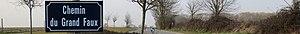
Vue panoramique de Beaucamps-Ligny
Beaucamps-Ligny est une commune française située dans le département du Nord, en région Hauts-de-France. Elle fait partie de la Métropole européenne de Lille.